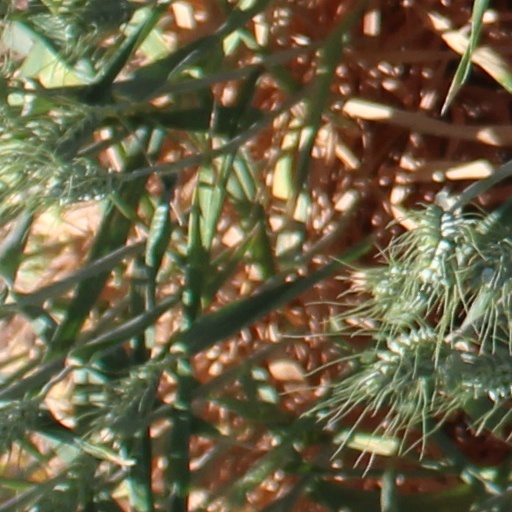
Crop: wheat